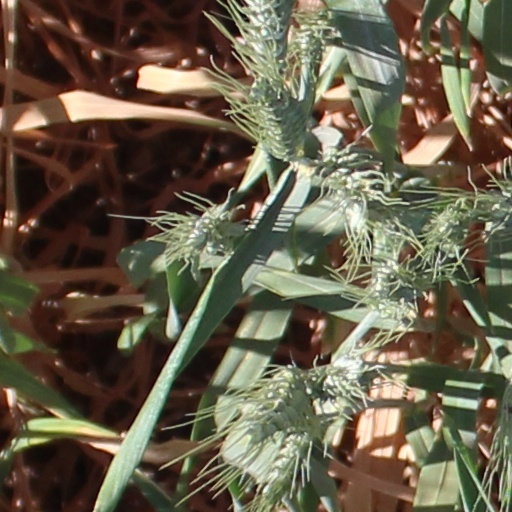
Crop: wheat